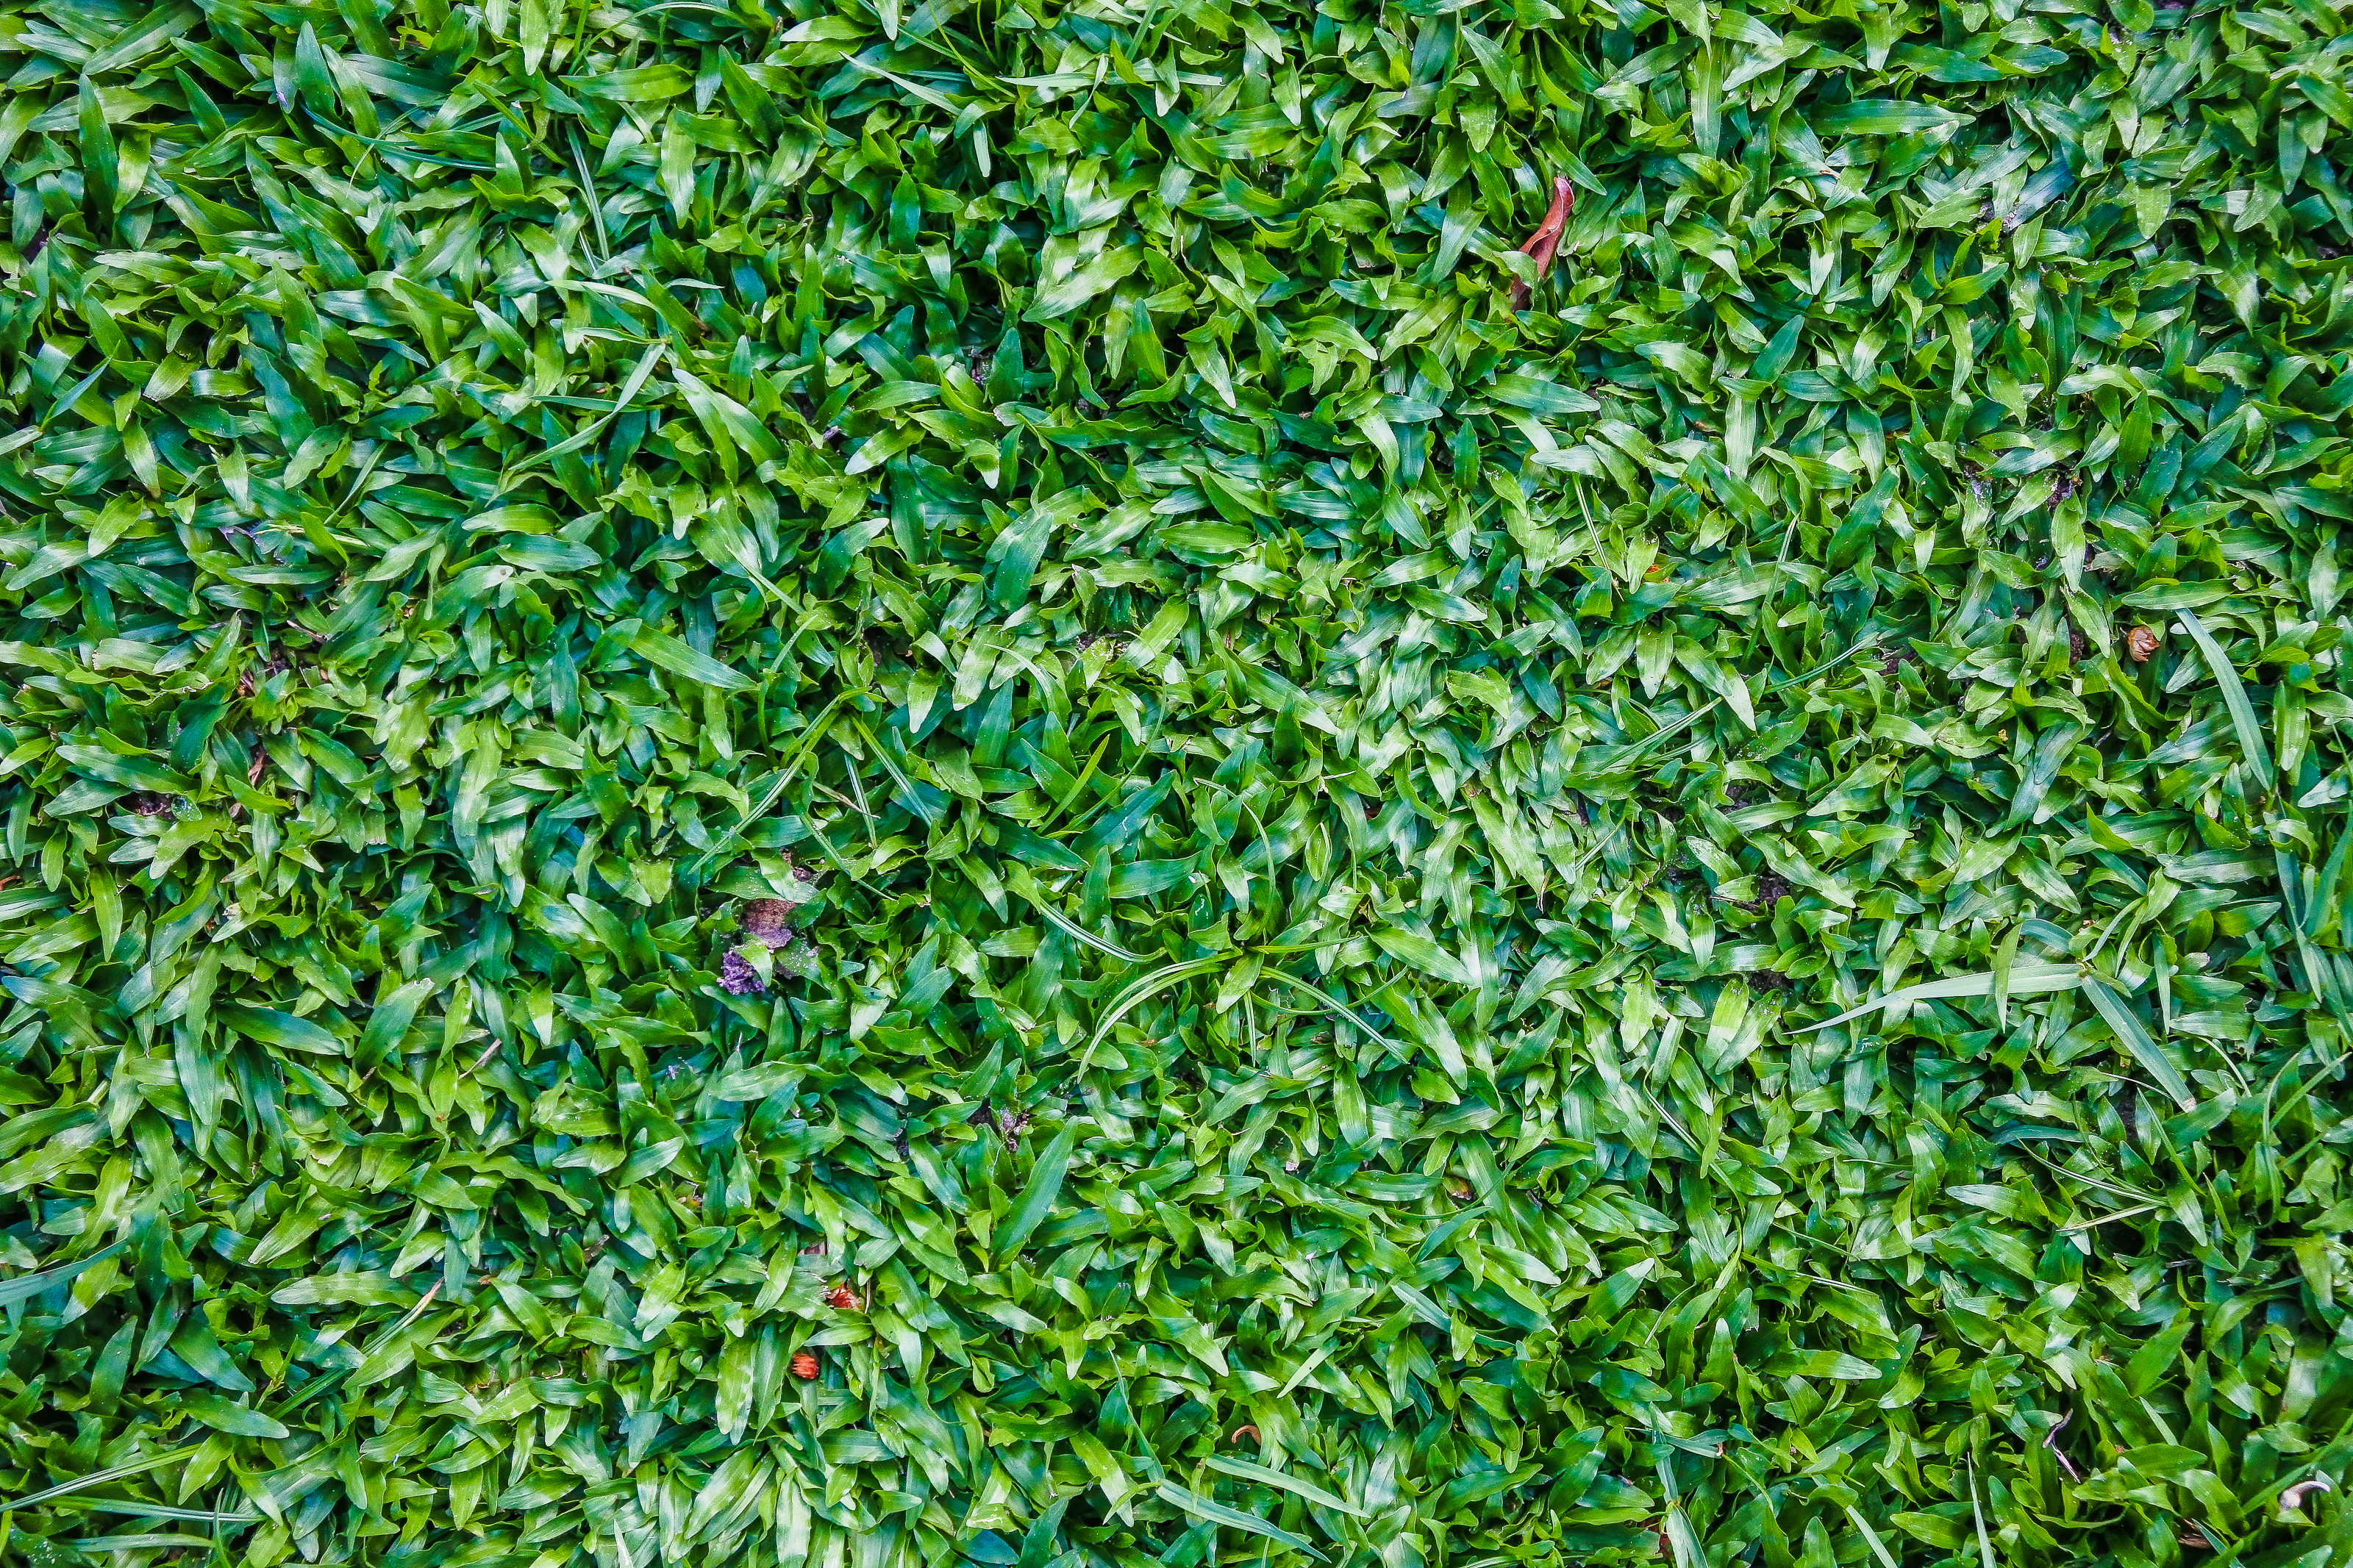
forest, beauty, color, concept, rural, botany, flora, pattern, yellow, focus, dead, down, cover, red, beautiful, sheets, fall, design, above, golden, season, floor, heap, nobody, park, close up, natural, nature, old, texture, tree, dry, ideas, brown, leaf, orange, outdoor, closeup, background, vintage, carpet, plant, garden, ground, autumn, colorful, frame, green, grass, groundcover, shrub, flower, hedge, artificial turf